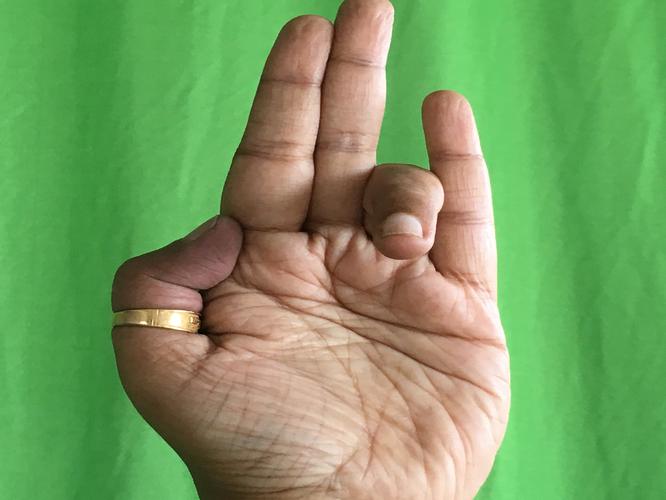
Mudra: Tripathaka
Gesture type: single_hand